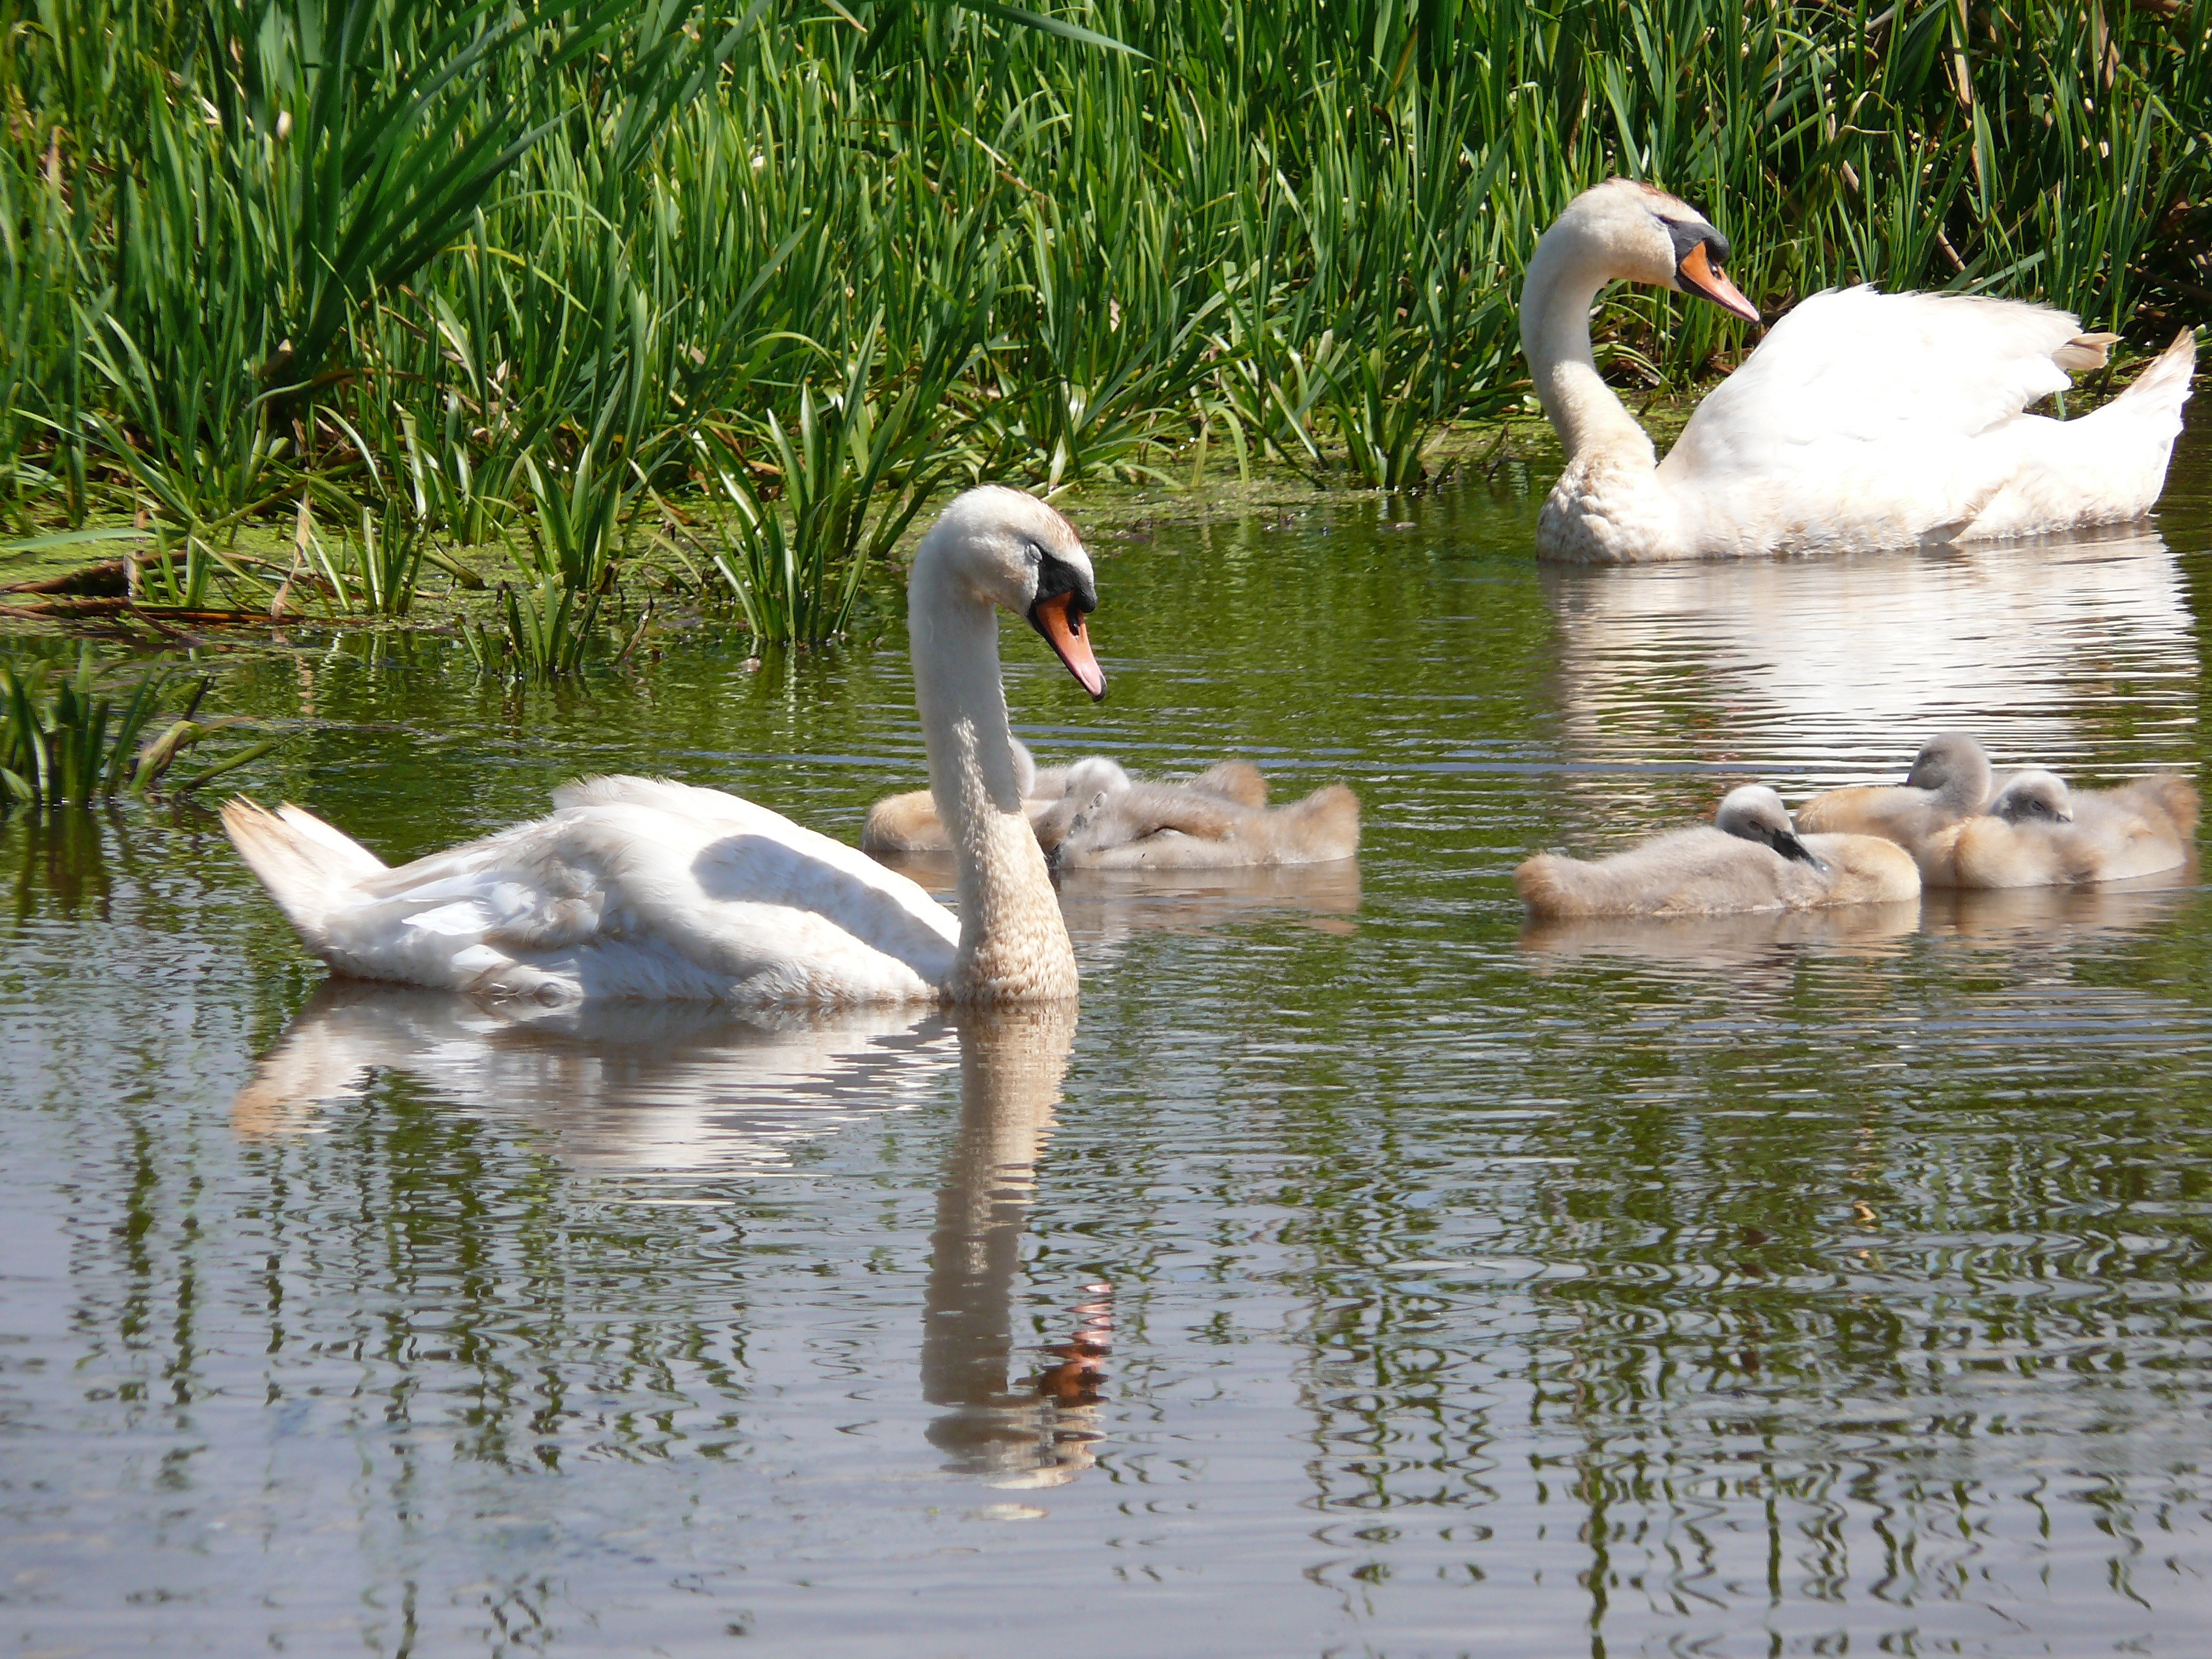
nature, bird, pond, wildlife, spring, fauna, birds, swan, goose, vertebrate, waterfowl, water bird, ducks geese and swans, bia obrzegi